Laudun-l'Ardoise

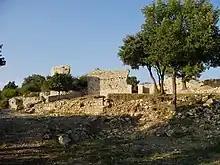
The "Camp de César", an ancient Roman site

Laudun is one of the communes producing Côtes du Rhône Villages wines, red, rosé and white.